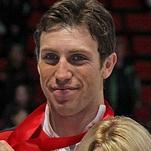
Age: 17